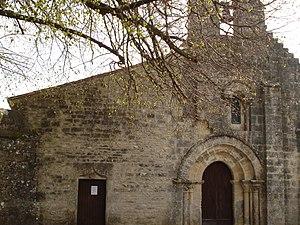
L'église de Villiers-Couture
Villiers-Couture est une commune du Sud-Ouest de la France située dans le département de la Charente-Maritime.
Cet article recense une partie des monuments historiques de la Charente-Maritime, en France.
Les églises de la Charente-Maritime présentent une grande diversité, d'une commune à une autre, et se distinguent par des styles et des périodes de construction différentes. De nombreux édifices témoignent cependant de l'épanouissement, aux XIᵉ et XIIᵉ siècles d'une forme d'art roman spécifique, appelée art roman saintongeais, caractérisée par une simplicité des formes et un décor sculpté, souvent très riche.